Georgio (rapper)

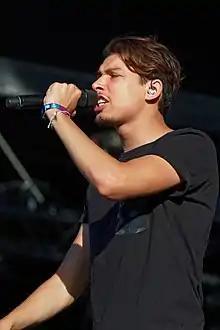
Georgio performing at the Vieilles Charrues in 2017

Georges Édouard Nicolo better known by the stage name Georgio (born in Lilas, Seine-Saint-Denis, France on 21 January 1993) is a French rapper and singer of Guadeloupean descent and originating from 18e arrondissement of Paris. He has released four studio albums, "Bleu noir" (2015), "Héra" (2016), "XX5" (2018) and "Sacré" (2021) and most recently "Années Sauvages" (2022). He also released 5 EPs and a number of singles.